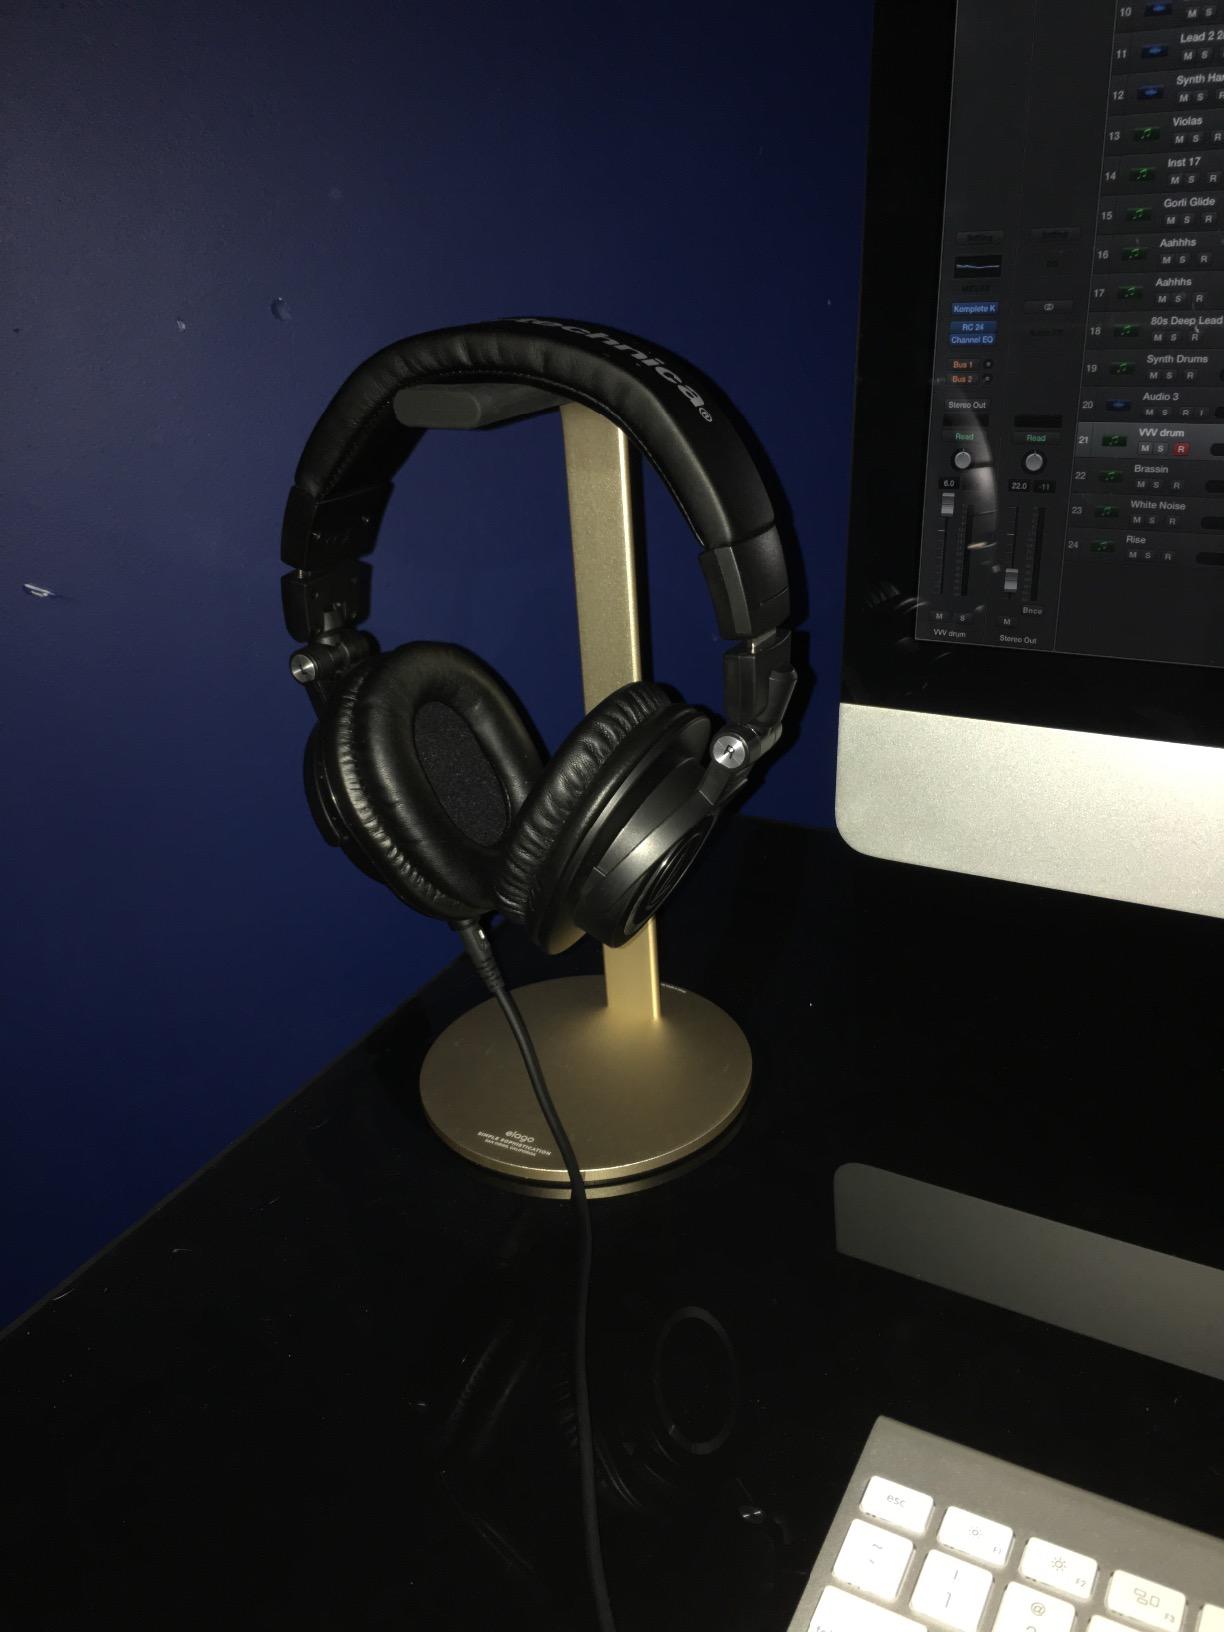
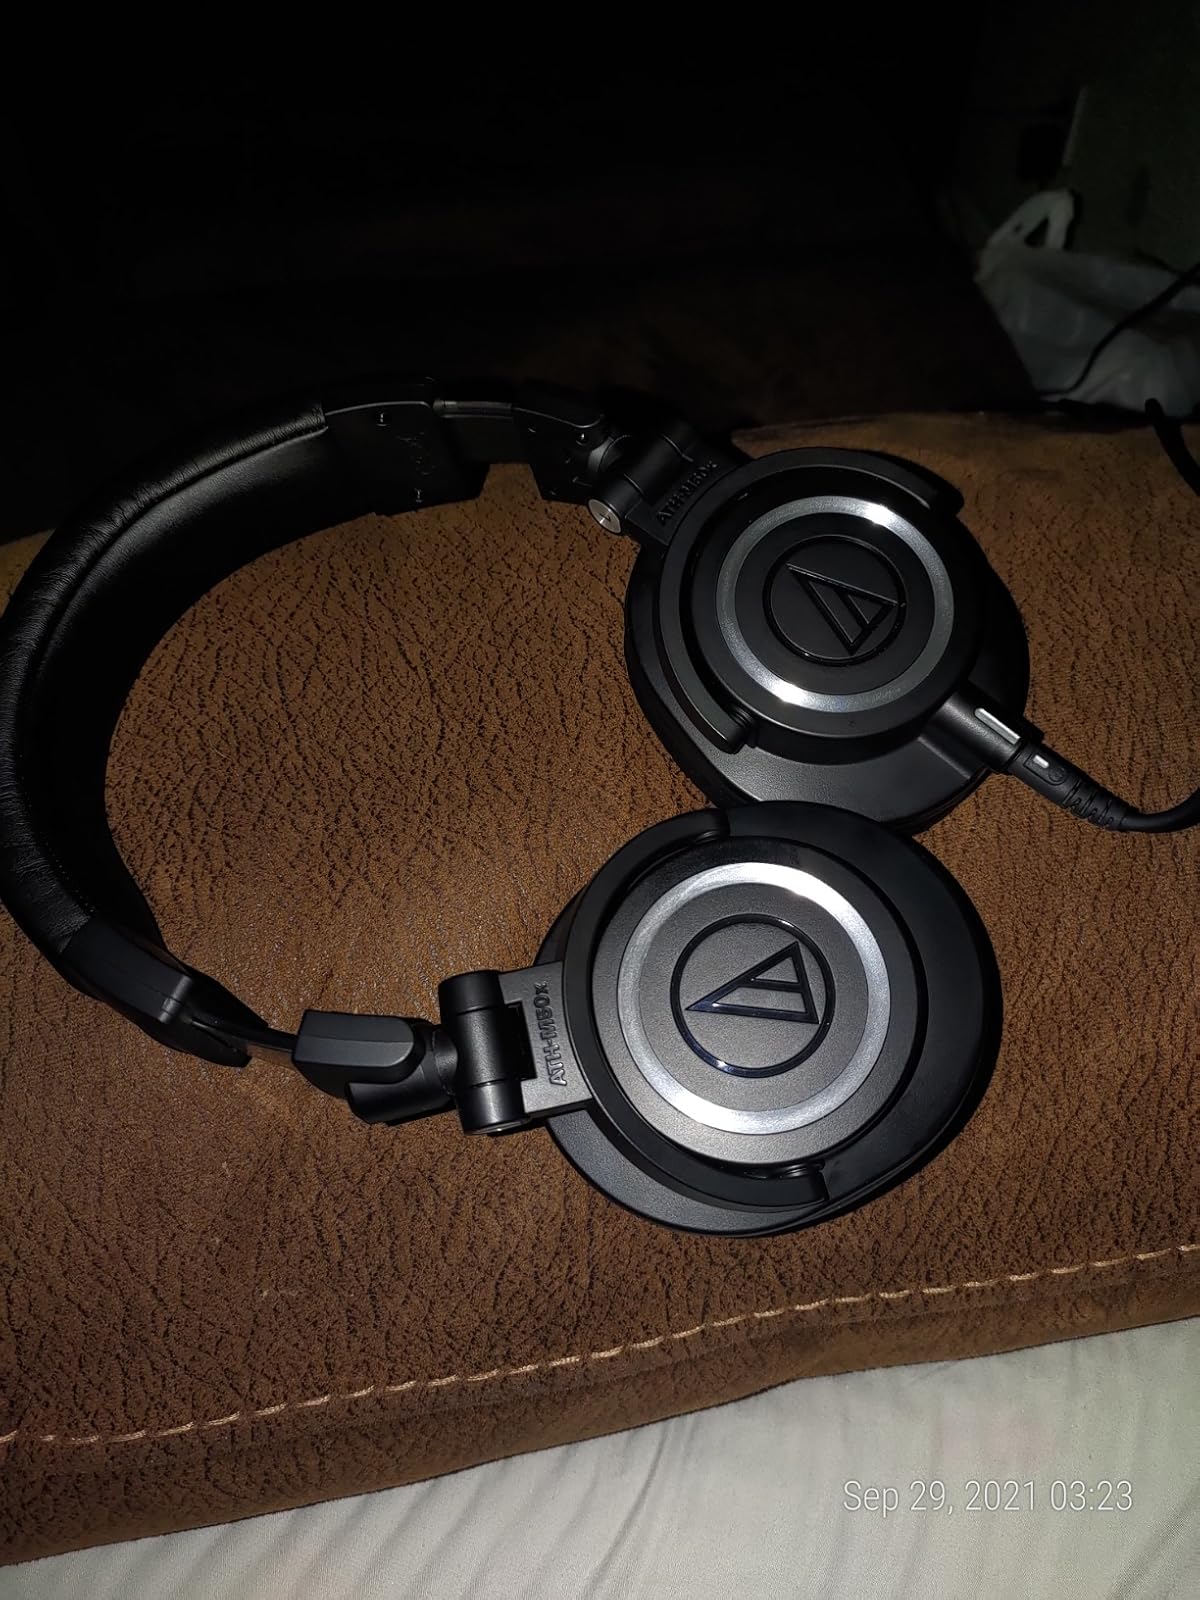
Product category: headphones
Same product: yes